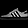
Label: Sneaker